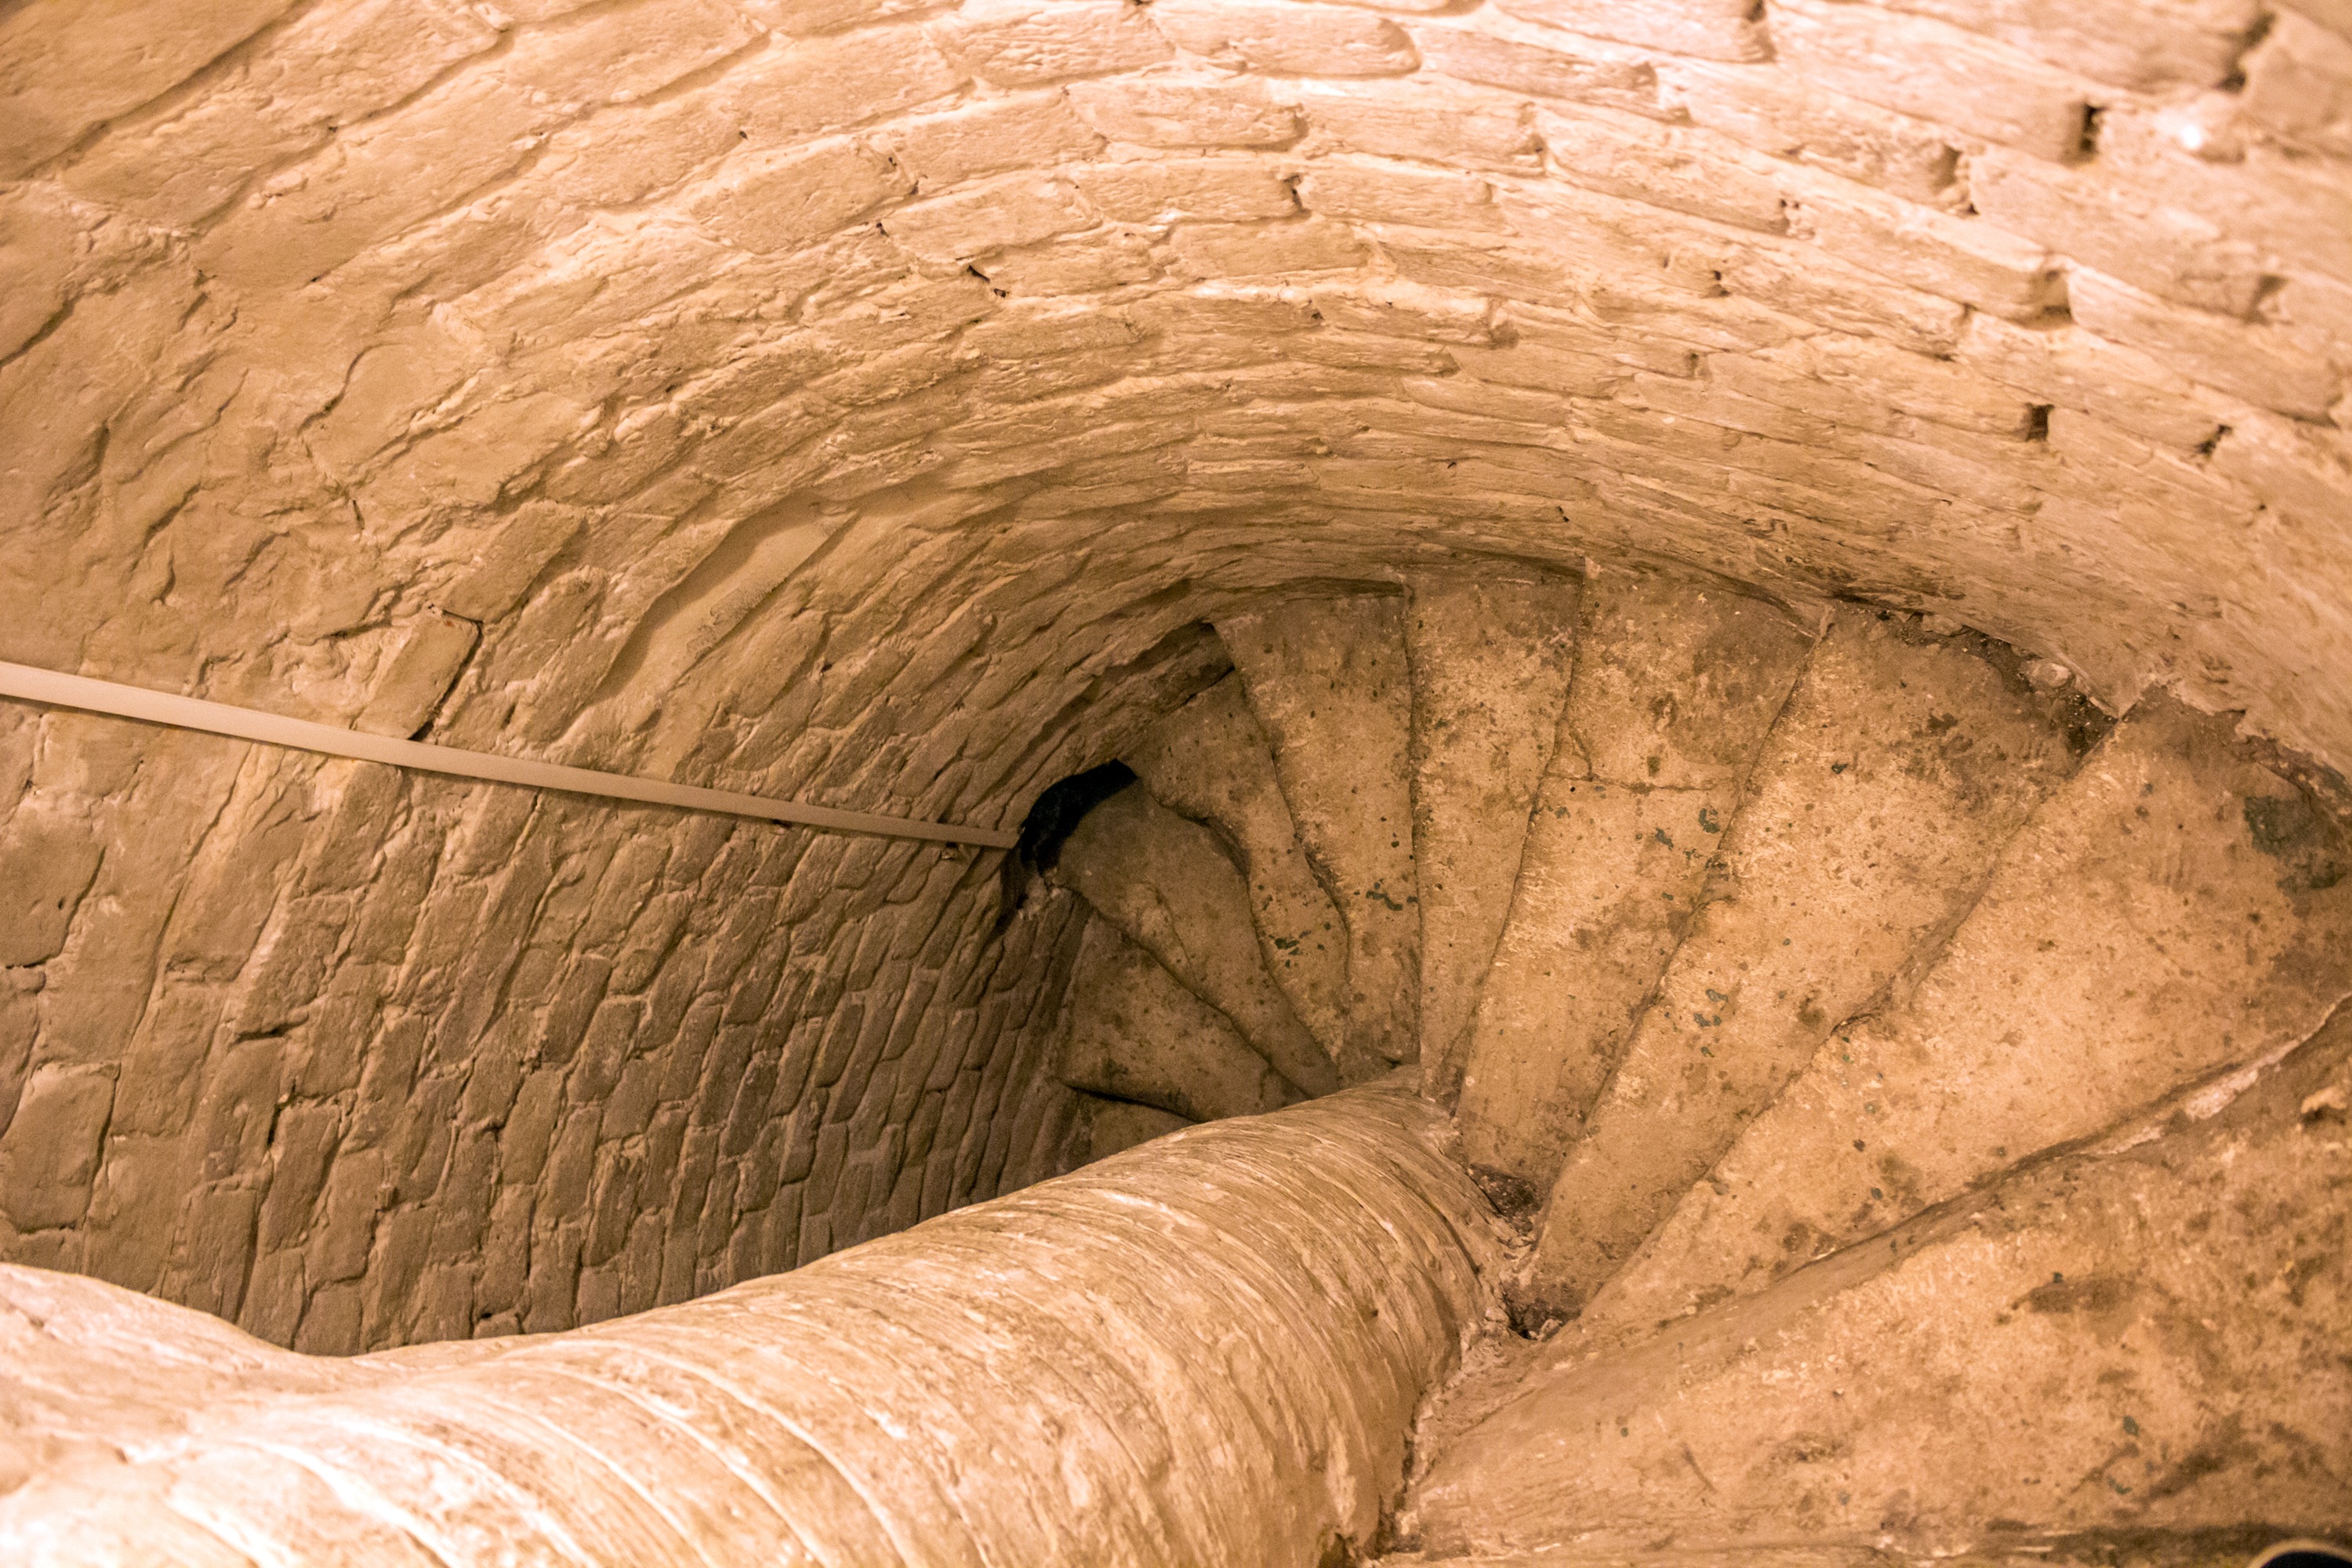
architecture, wood, spiral, wall, tunnel, formation, arch, hall, church, steep, ladder, screw, old town, geology, temple, infrastructure, mural, christianity, vault, russia, icons, orthodoxy, belfry, christian church, borovsk, cathedral of the annunciation, the descent, ancient history